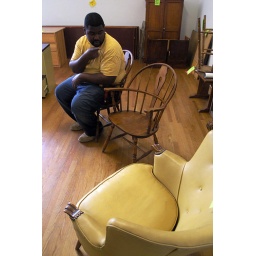
I was gonna buy the yellow chair in the bottom.